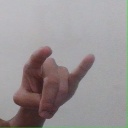
अक्षर: च